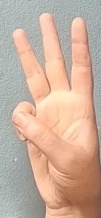
ASL sign: 6